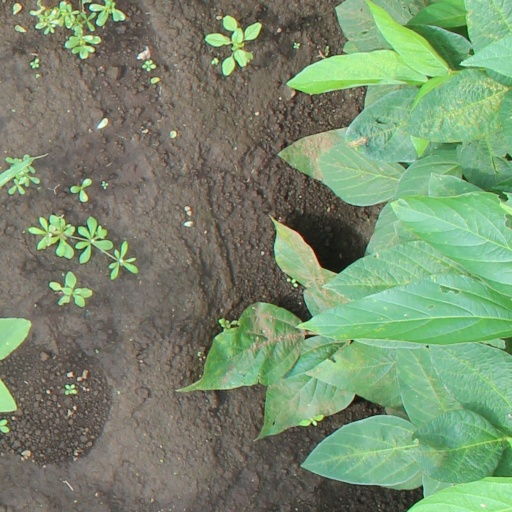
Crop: soybean